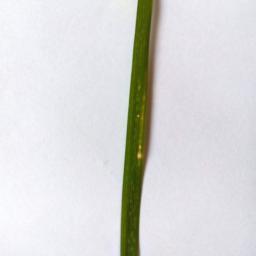
Label: Rice___Leaf_Blast